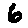
Label: 6